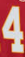
Number: 4